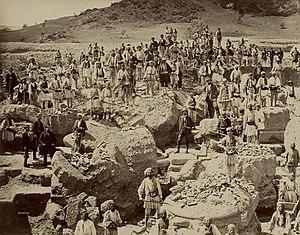
Les méthodes scientifiques de l'archéologie incluent des outils sophistiqués issus des sciences de la nature permettant à l'archéologue d'analyser et d’interpréter les vestiges matériels du passé et leur contexte, par opposition à l'historien analysant les sources écrites.